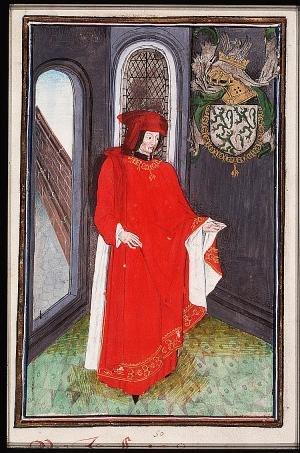
Jean III de Lannoy dit « le Bâtisseur », né en 1410 et mort en 1493, est un aristocrate de la Flandre-Occidentale qui a rempli plusieurs fonctions au service des ducs de Bourgogne.
Le stathoudérat était une fonction politique et militaire médiévale dans les anciens Pays-Bas. Le stathouder connaît aux XVIᵉ et XVIIᵉ siècles une modification importante de son rôle avec le déclenchement de la guerre de Quatre-Vingts Ans, la sécession des Pays-Bas espagnols et l'accession à l’indépendance des Provinces-Unies. Dans l’histoire de la république néerlandaise, les fonctions et l’autorité du stathouder continuèrent de fluctuer grandement selon les circonstances politiques internes et externes. On remarque cependant deux constantes dans l’attribution du stathoudérat durant cette dernière période : l’hérédité de fait en faveur de la Maison d'Orange-Nassau et la sujétion de cette attribution aux États généraux des Provinces-Unies.